Love the Coopers

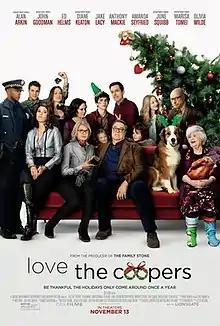
Theatrical release poster

Love the Coopers (titled Christmas with the Coopers in the UK and Ireland) is a 2015 American Christmas comedy-drama film directed by Jessie Nelson and written by Steven Rogers. The film stars an ensemble cast, including Alan Arkin, John Goodman, Ed Helms, Diane Keaton, Jake Lacy, Anthony Mackie, Amanda Seyfried, June Squibb, Marisa Tomei, Timothée Chalamet, Olivia Wilde and features the voice of Steve Martin, and follows a dysfunctional family who reunites for the holidays.